Chen Wen-yu

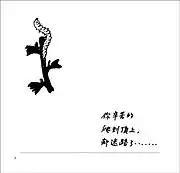
"You take lots effort to climb up to the top, but get lost at the end", extracted from "A-Ying's Drawing and Saying".

Chen Wen-yu started "Known-Yu News" in order to encourage his colleagues to enjoy writing and painting. By using a pen-name "A-Ying", Chen has written a column called as "A-Ying's Drawing and Saying (阿英的畫話)" over 30 years. Two books has been published by selecting the popular articles in his column.